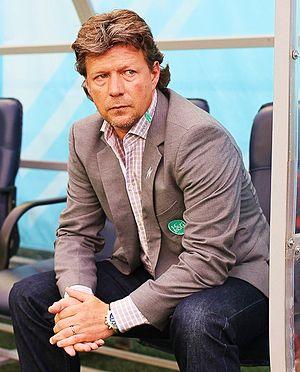
Jeff Saibene, est un footballeur luxembourgeois né le 13 septembre 1968 à Keispelt. Il évoluait au poste de milieu de terrain, et est devenu entraîneur après avoir terminé sa carrière de joueur.